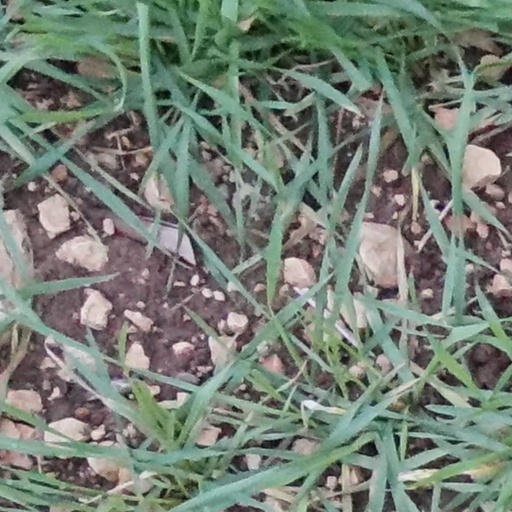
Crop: wheat